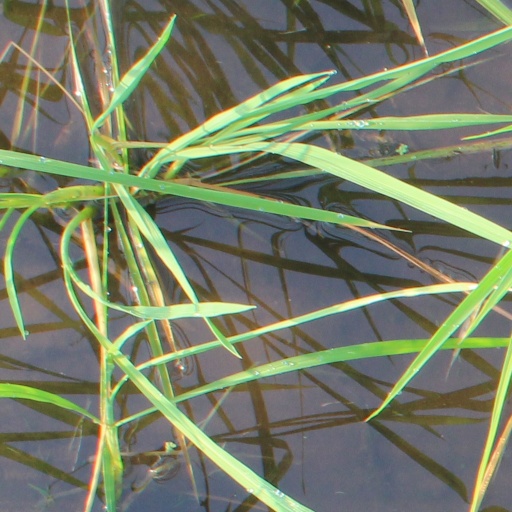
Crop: rice